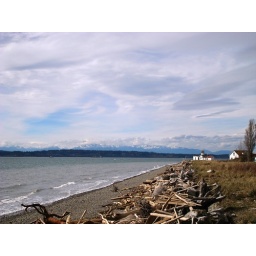
The beach at Discovery Park with the mountains in the background.